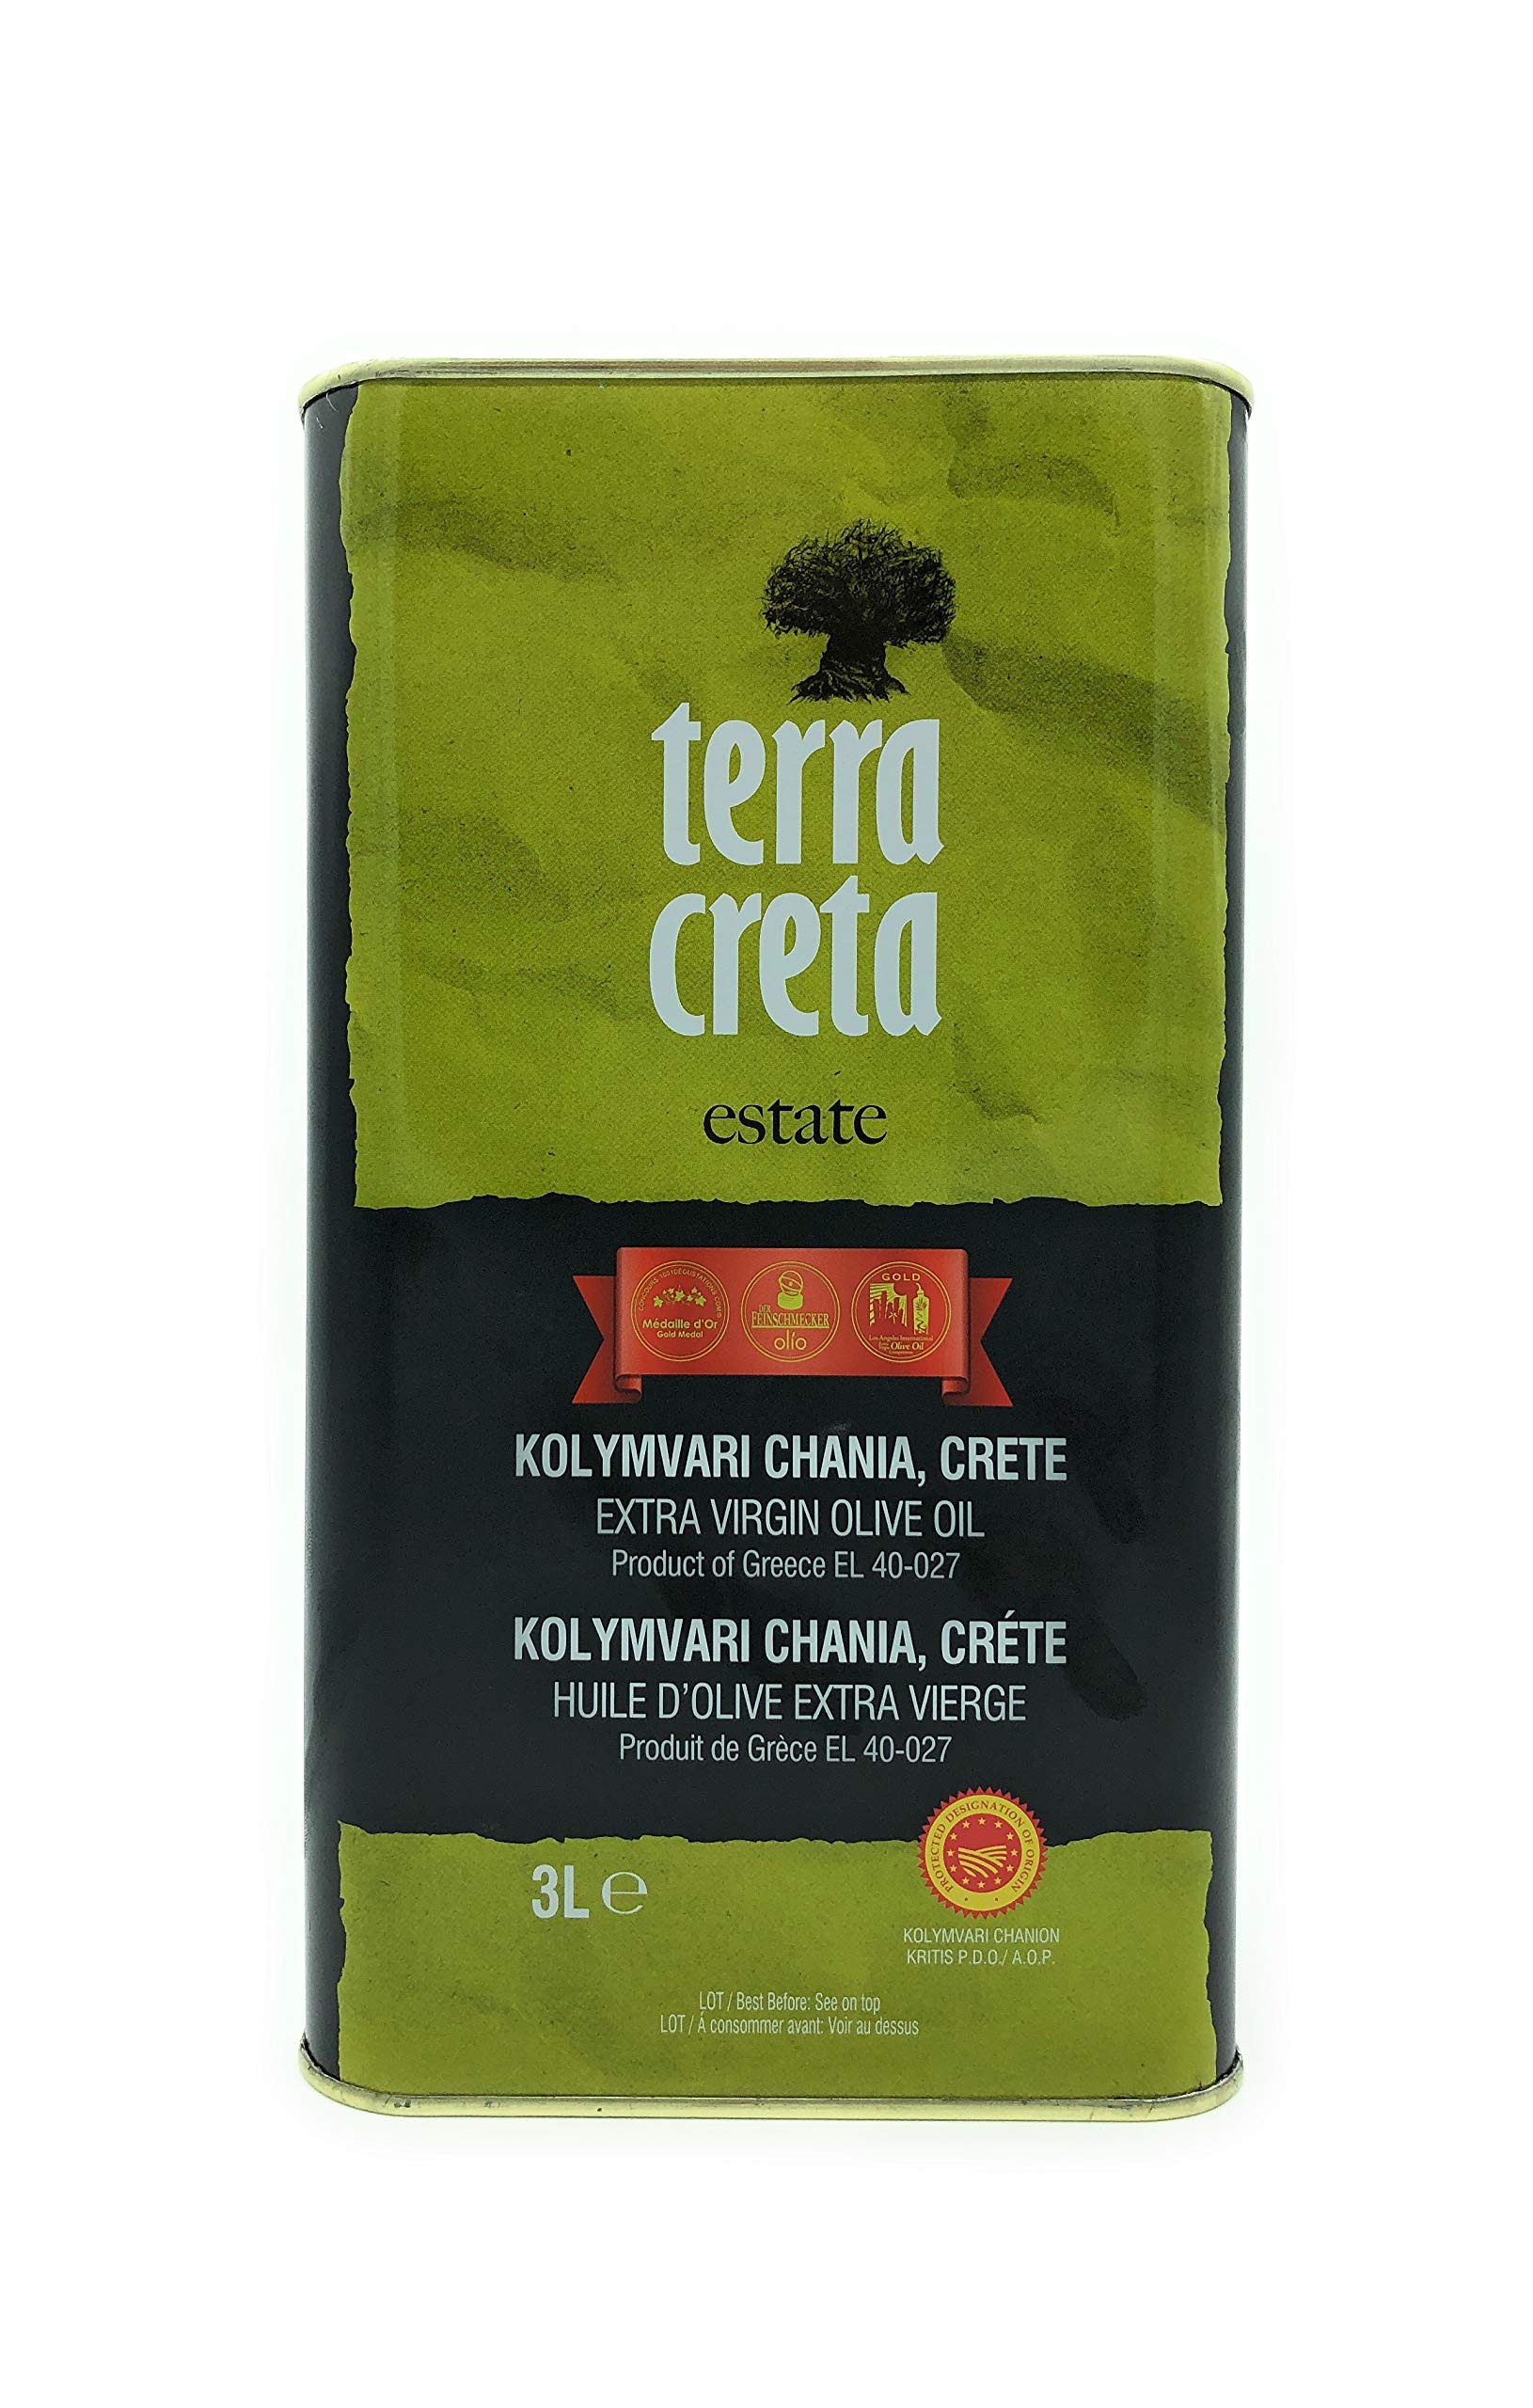
Item Name: Terra Creta | Award Winning | Kolymvari Estates | 100% Pure Greek Olive Oil | Cold Extracted | Protective Designation of Origin | 3Ltr - (101.4 fl.oz) Tin
Bullet Point 1: Fully traceable to the PDO Kolymvari region - Protected Designation of Origin - where you can find the full laboratory analysis and satellite images of the fields from which your olive oil originated.
Bullet Point 2: Cold extracted (better than pressed) with the flesh and pit of the olive separated from the oil by gravity...
Bullet Point 3: Certified by European Union as to authencity of oil. Each tin sealed and marked...
Bullet Point 4: Multi-award winning, Internationally-renowned, high-end extra virgin olive oil from Crete, Greece
Bullet Point 5: Packed and bottled at Source in Kolymvari, Crete Greece
Value: 101.4
Unit: Fl Oz

Price: 69.63